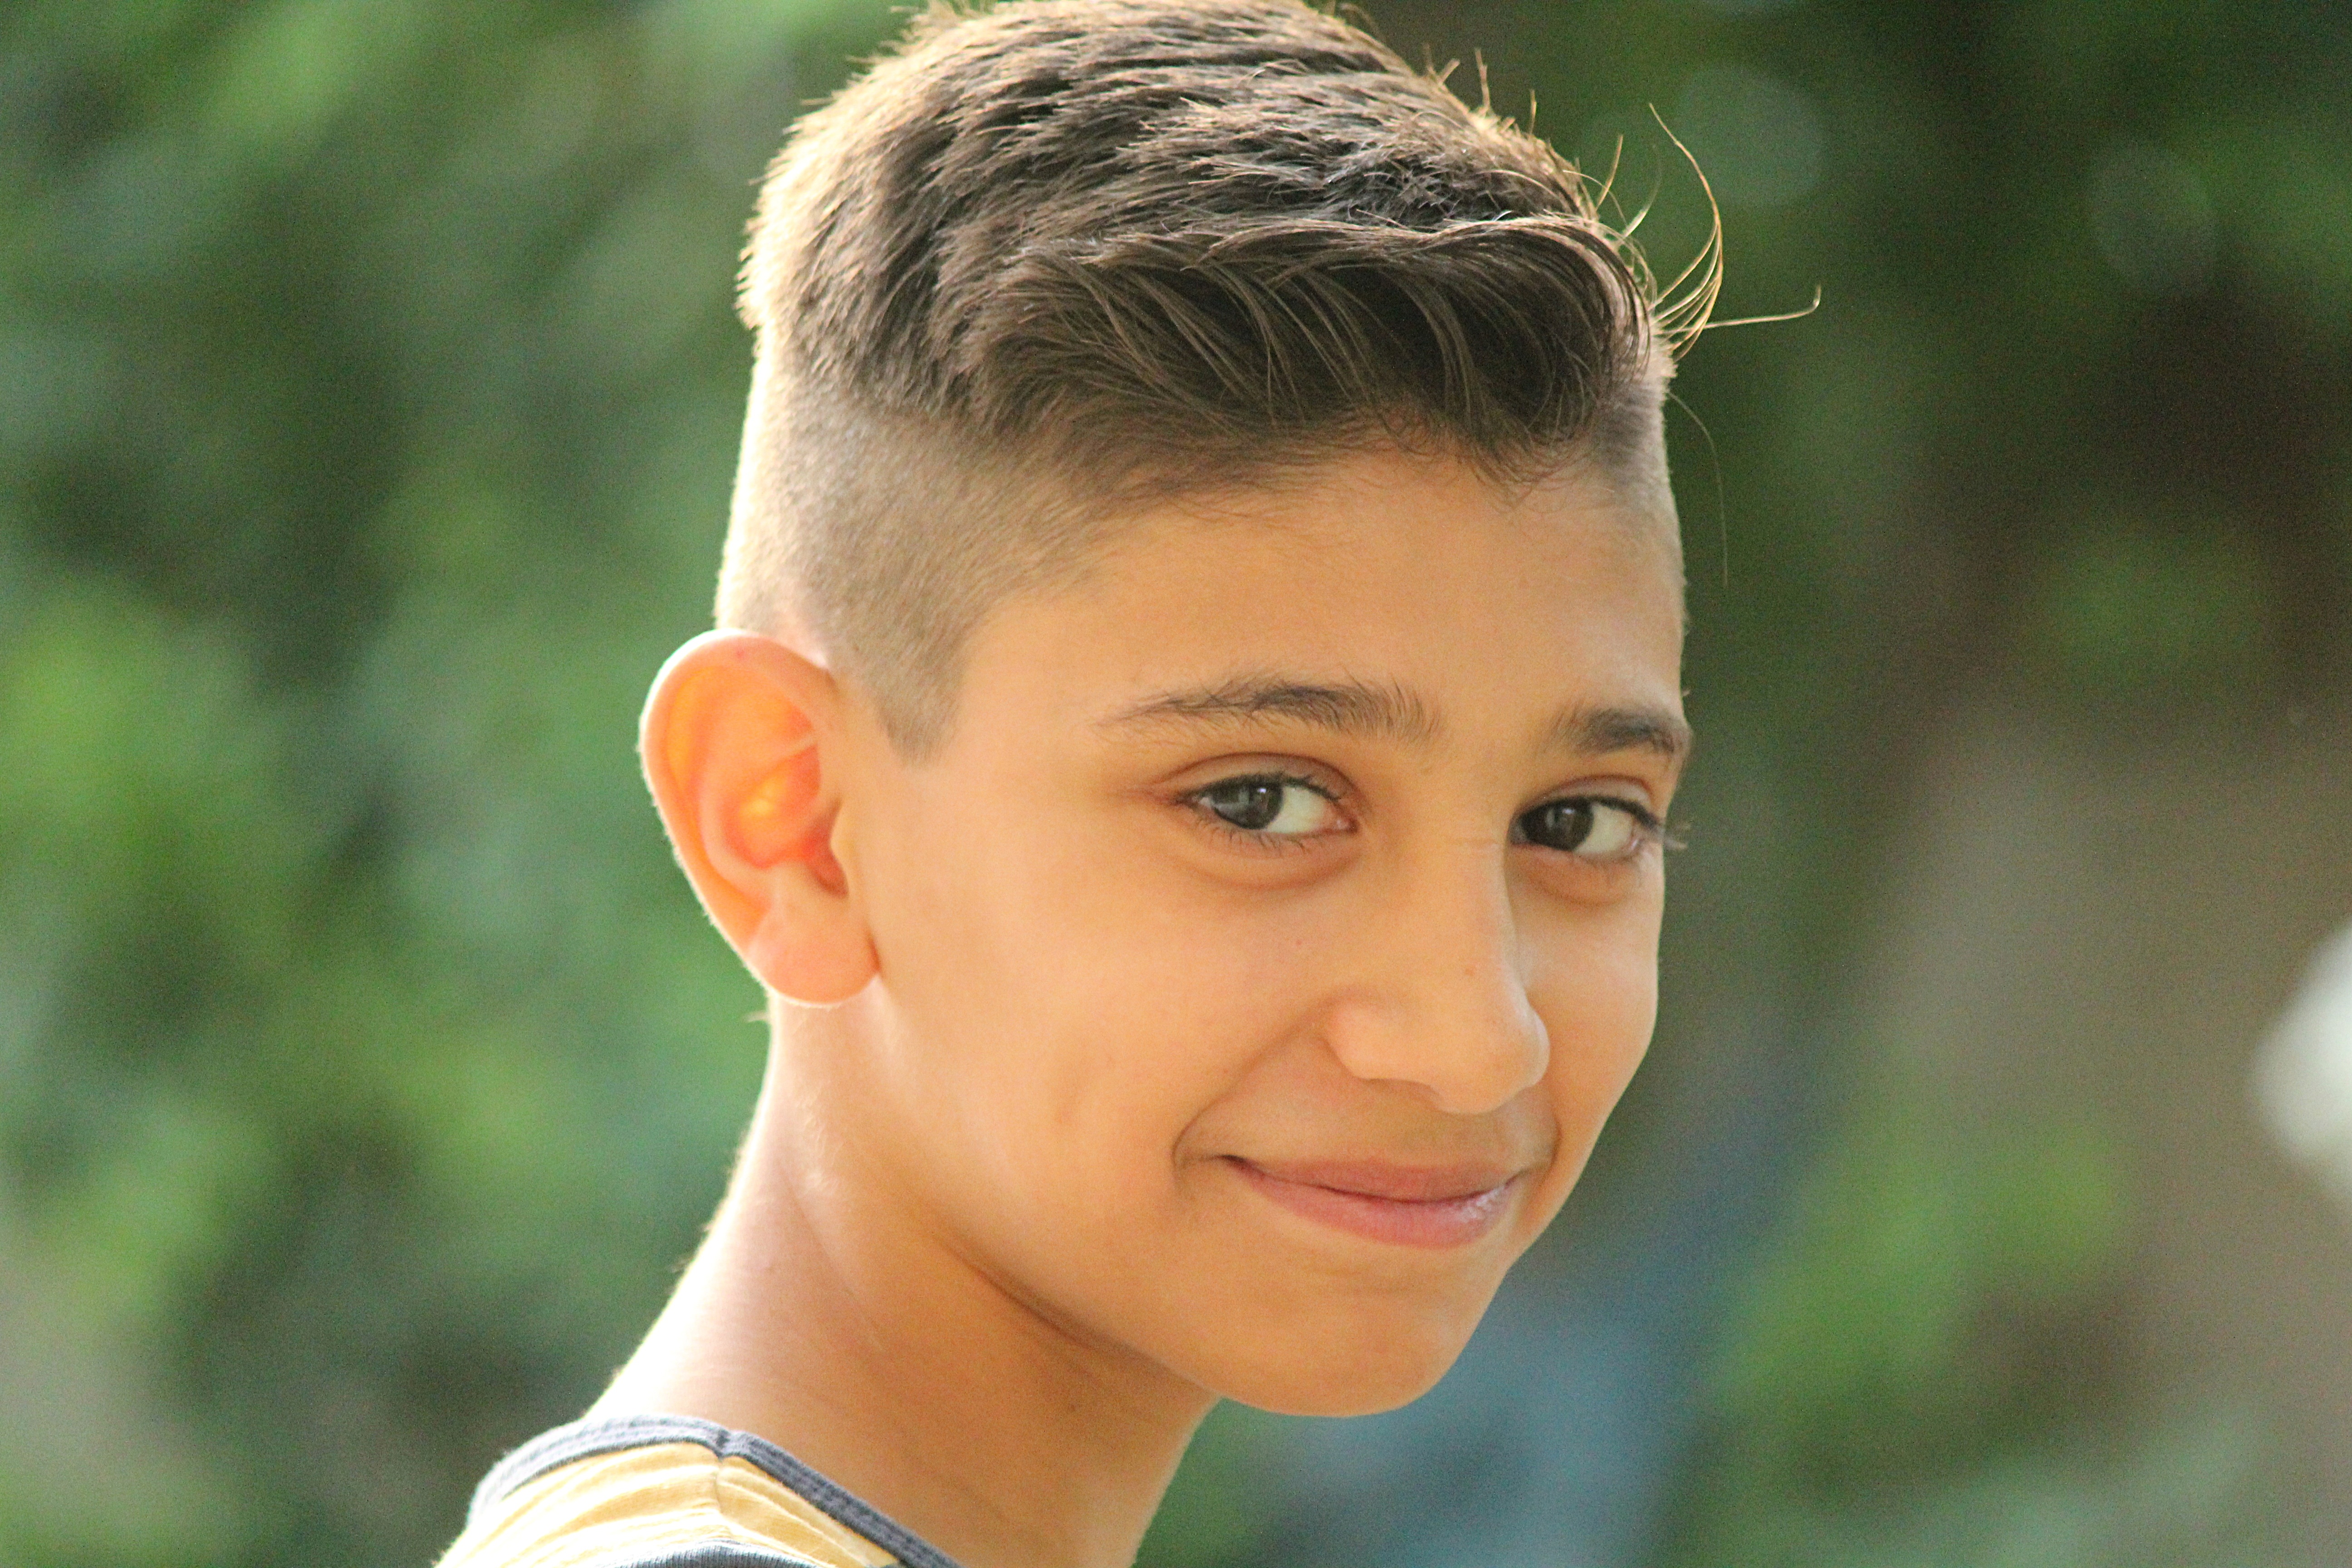
outdoor, person, hair, boy, male, portrait, child, facial expression, childhood, hairstyle, smile, close up, face, toddler, emotion, iraq, portrait photography